Indiana Jones' Greatest Adventures

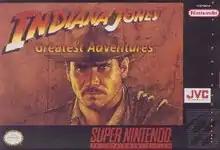
US cover art

Indiana Jones' Greatest Adventures is a 1994 platform video game released for the Super Nintendo Entertainment System. It is a video game adaptation of the "Indiana Jones" films "Raiders of the Lost Ark" (1981), "Indiana Jones and the Temple of Doom" (1984), and "Indiana Jones and the Last Crusade" (1989). The game was developed by Factor 5 and published by JVC Musical Industries. The story is told through cutscenes and text and is mostly faithful to the movies. Its release coincided with that of "", also released by JVC and LucasArts and in the same platform style as the "Super Star Wars" trilogy.